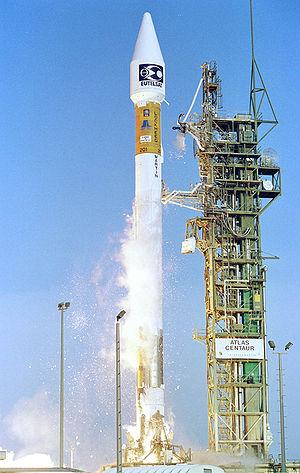
Atlas est une famille de lanceurs spatiaux américains dérivé du missile Atlas premier missile balistique intercontinental américain mis au point à la fin des années 1950. Le lanceur initial est une fusée à combustible liquide brûlant un mélange d'oxygène liquide et de kérosène et disposant de trois moteurs dont deux sont éjectés lors de l'ascension. Le recours à un réservoir-ballon à paroi extrêmement mince permet d'obtenir un engin particulièrement performant.